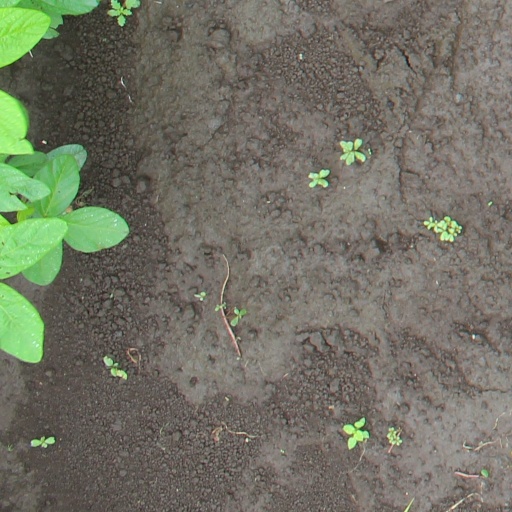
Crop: soybean